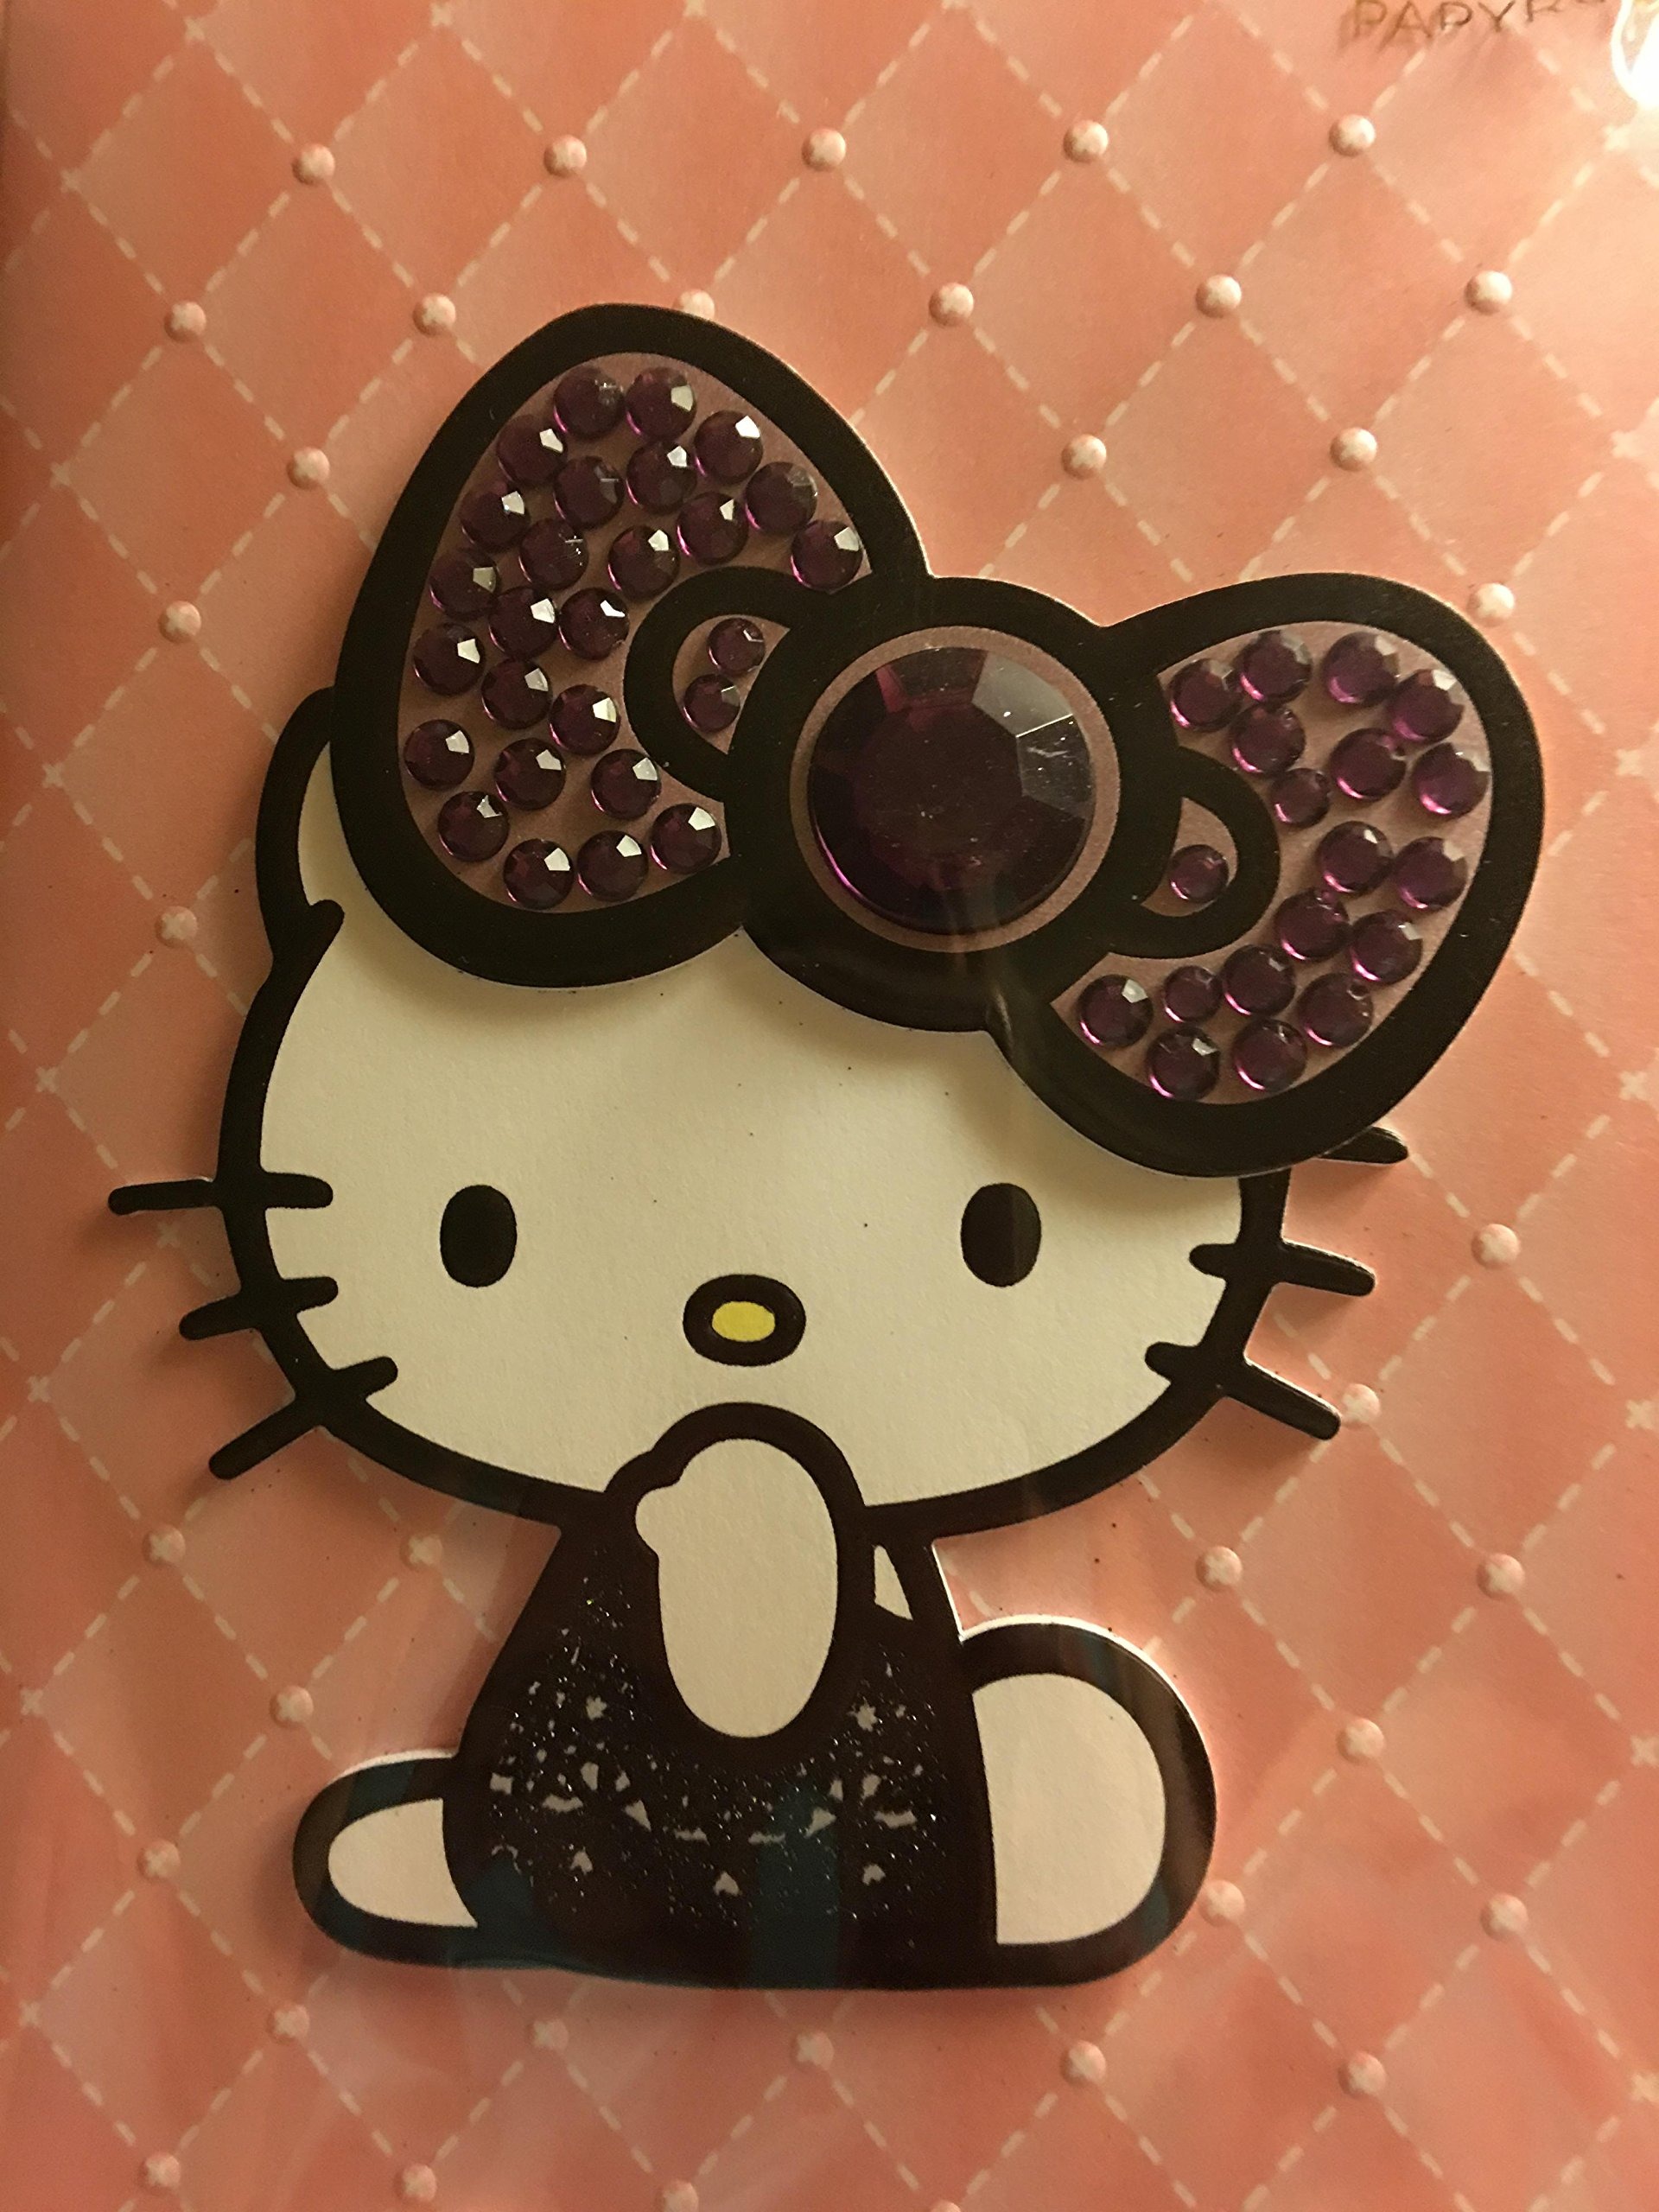
Item Name: PAPYRUS Everyday Card, 1 EA
Bullet Point 1: Send a sweet "hello" to a friend with this blank greeting card.
Bullet Point 2: A pink diamond print sets the scene for Hello Kitty, who is all dressed up with a big gemmed hair bow.
Bullet Point 3: Front & Inside Message : [Blank]
Bullet Point 4: Size: 5 in. x 7 in. (127 mm x 178 mm)
Bullet Point 5: Envelope: Pink with black lace patterned liner
Product Description: Contents: 1 card with coordinating envelope; Process: Gems, tip-ons, glitter, embossing
Value: 1.0
Unit: Count

Price: 18.99